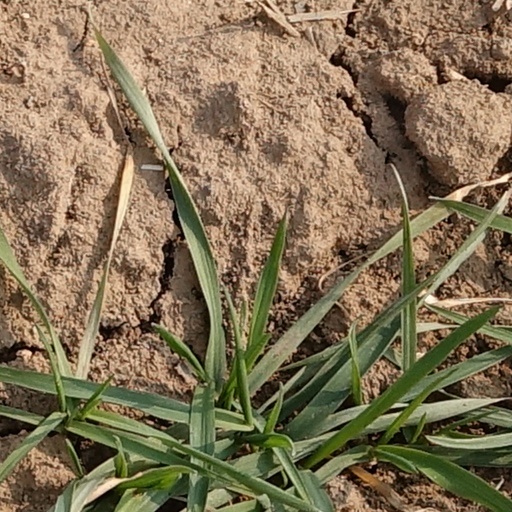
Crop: wheat